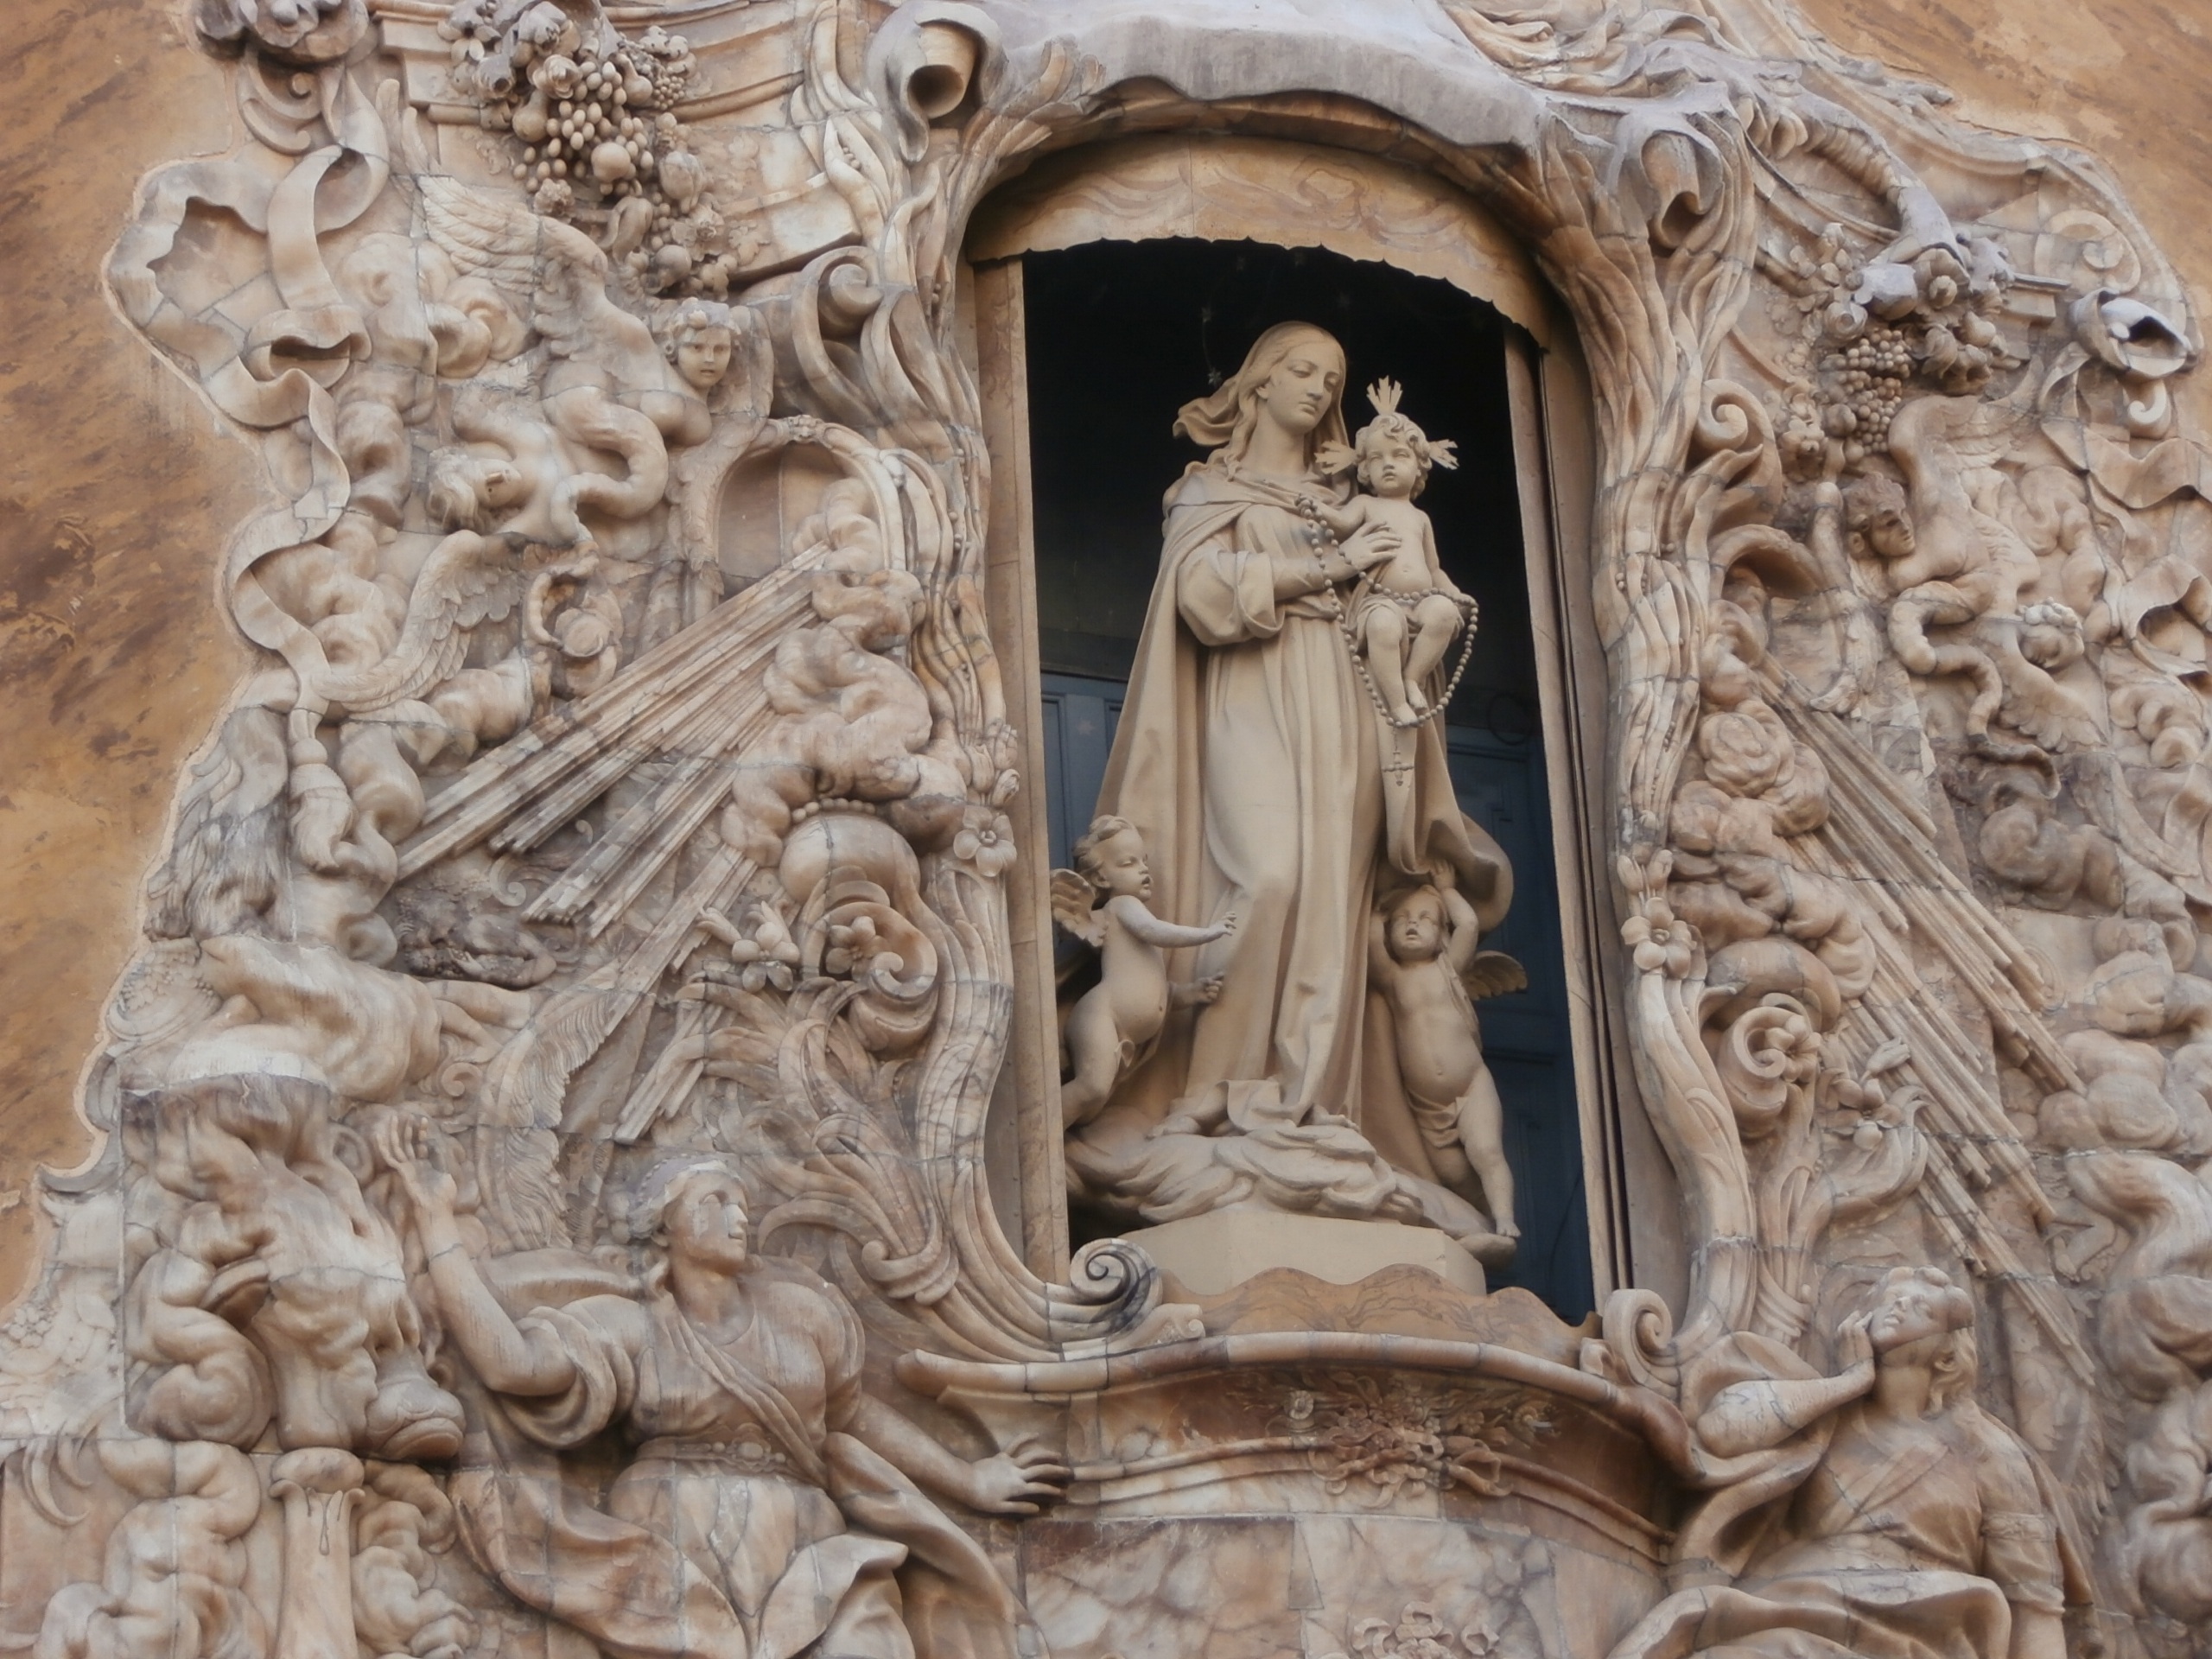
monument, statue, cathedral, sculpture, art, temple, valencia, virgin, carving, relief, baroque, mythology, stone carving, ancient history